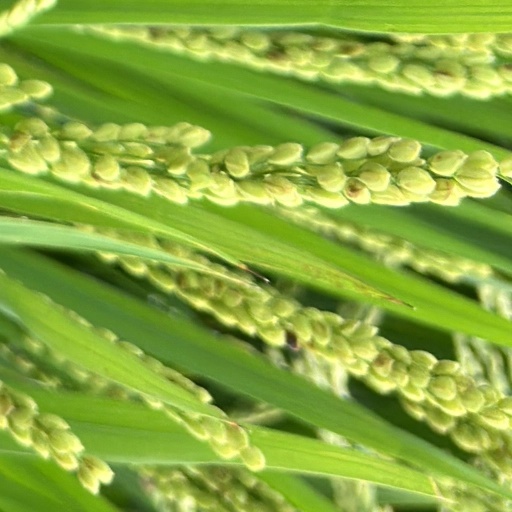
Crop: rice